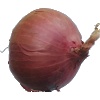
Label: Onion Red 1